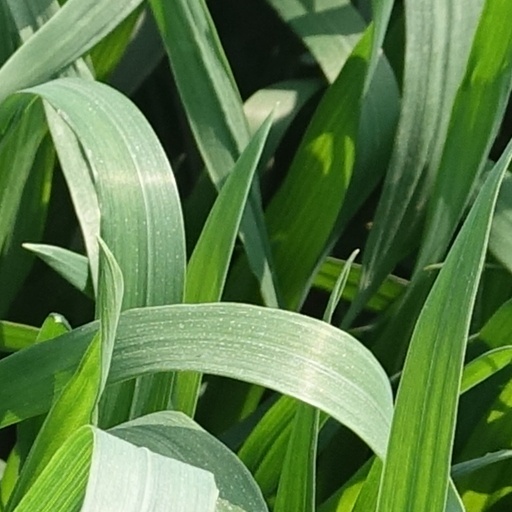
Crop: wheat